Jean-Joseph Ange d'Hautpoul

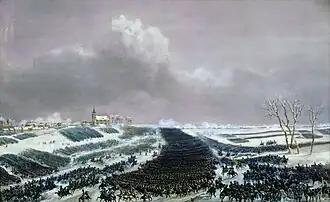
At the Battle of Eylau, Murat's 10,700-man cavalry charged the Russian lines. D'Hautpoul himself led three charges into the Russian infantry squares.

To fill the breach left by Augereau's decimated corps, Napoleon ordered Murat's cavalry reserve, 80 squadrons of 10,700 cavalrymen, into action at 10:30 in the morning. They had to cover of snow-covered, obstacle-filled ground, which they could not do at a gallop. Murat's Reserve charged into the Russian squares in two columns: Grouchy's cavalry, d'Hautpoul's cuirassiers and General Louis Lepic's grenadiers—24 squadrons in total—were flank to flank when they hit the Russian center. This was the occasion of Lepic's famous comment, "Heads up, by God! those are bullets, not turds!" Grouchy, Lepic, and d'Hautpoul's horse broke the center, wheeled, and charged a second time. On the second charge, they broke the second formation of squares; at this point, Grouchy's men were forced back, but d'Hautpoul's cuirassiers pounded forward, reaching the Russian reserve.